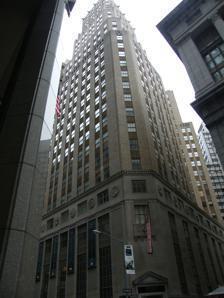
Building: 63 Wall Street
Country: United States of America
Year built: 1929
Residential building in Manhattan, New York United States historic place Wall and Hanover Building U.S. National Register of Historic Places U.S. Historic district Contributing property Show map of Lower Manhattan Show map of Manhattan Show map of New York City Show map of New York Show map of the United States Location 63 Wall Street, Manhattan , New York, New York Coordinates 40°42′20″N 74°0′31″W / 40.70556°N 74.00861°W / 40.70556; -74.00861 Built 1929 Architect Delano & Aldrich Architectural style Classical Revival Part of Wall Street Historic District ( ID07000063 ) NRHP reference No. 05001288 Significant dates Added to NRHP November 16, 2005 Designated CP February 20, 2007 63 Wall Street , originally the Wall and Hanover Building , is a 37-story skyscraper on Wall Street in the Financial District of Manhattan in New York City . Built in 1929, it was designed by Delano & Aldrich as the headquarters of Brown Brothers & Co. History 63 Wall Street was the headquarters of Brown Brothers & Co. , a merchant bank that became Brown Brothers Harriman & Co. , a private bank , by merger in 1931. Originally known as 59 Wall Street, it was occupied by BBH until 2003 when it moved to 140 Broadway . BBH established a family of mutual funds in 1983 and named it "59 Wall Street Funds". That fund family was later renamed "BBH Funds" in 2002 when the company made plans to relocate its headquarters. In 2003 and 2004, the building was converted to rental apartments by Metro Loft Management . The leasing company rebranded the building as The Crest, named for the ornate circular depictions on the outside of the building, and began using the address 63 Wall Street. The ground floor of the building is now retail space, including the United States Post Office for zip code 10005. The building was added to the National Register of Historic Places on November 16, 2005. It is also a contributing property to the Wall Street Historic District , a NRHP district created in 2007. The 59 Wall Street banking entrance in 2008, now a retail shop Today, 63 Wall Street is held by Luxembourg-based Eastbridge Group (through DTH Capital) and AG Real Estate . See also National Register of Historic Places listings in Manhattan below 14th Street References